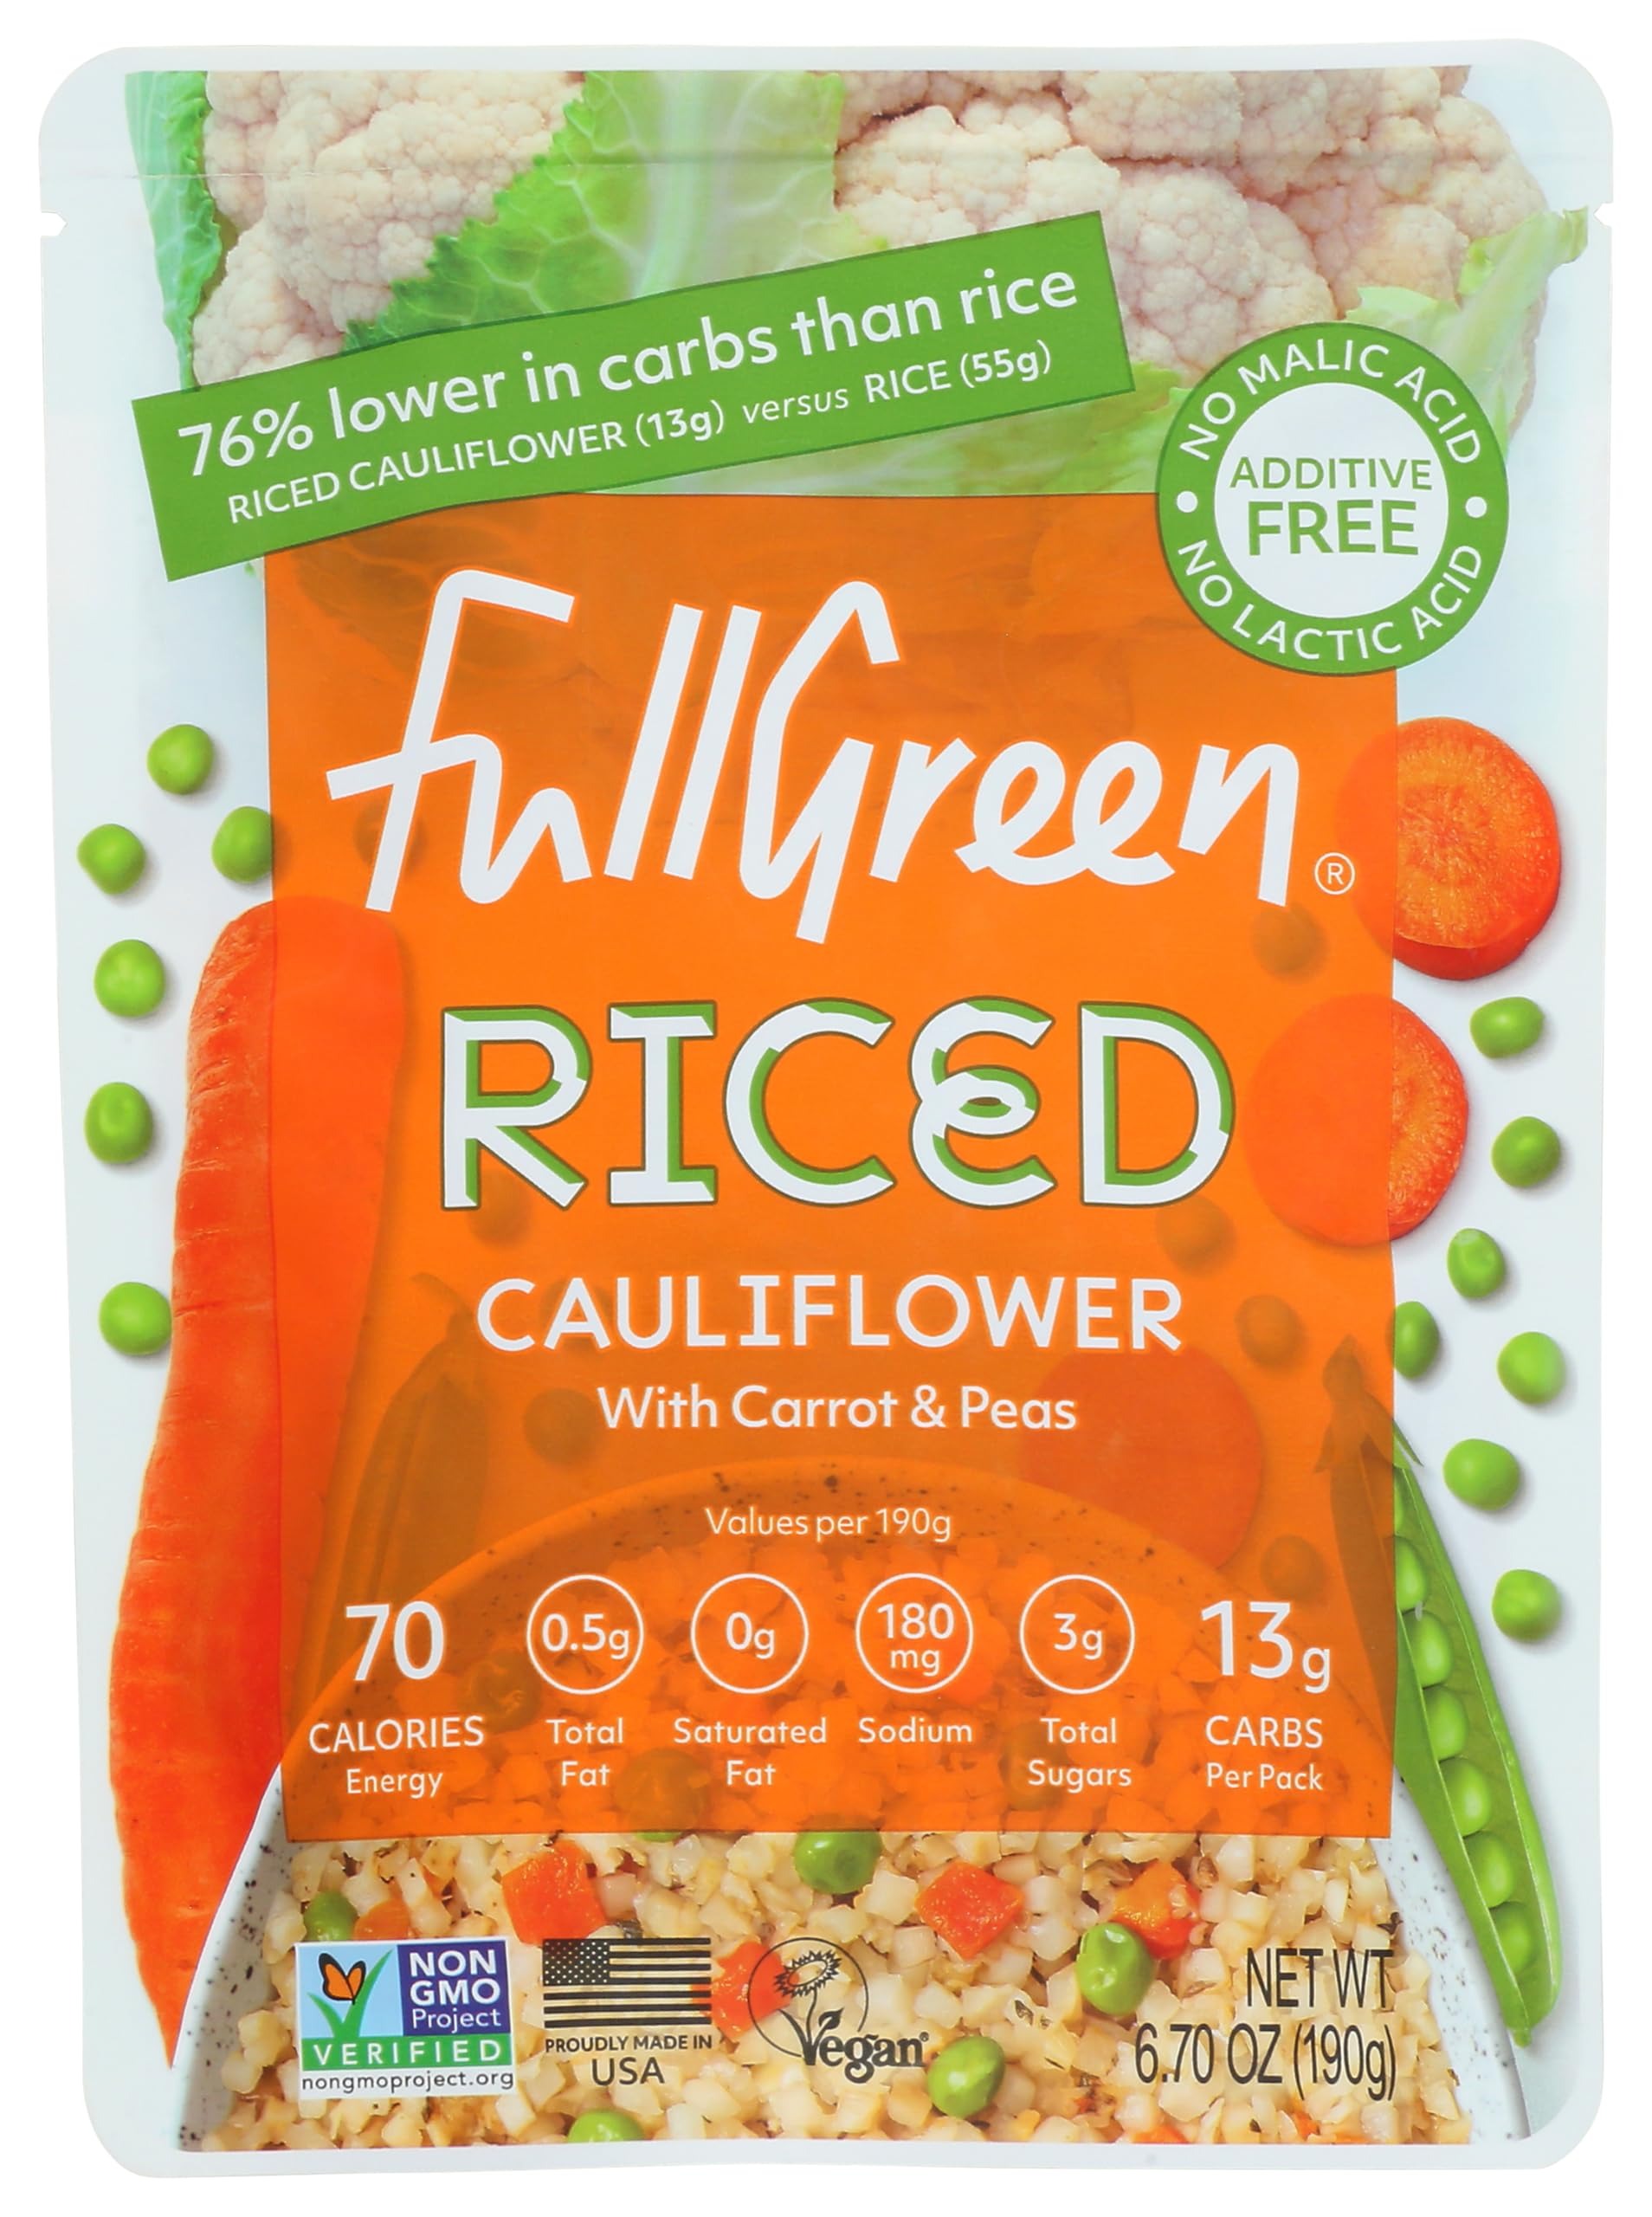
Item Name: FLGRN RCE CFWR CART PEAS (6x6.70)
Value: 1.0
Unit: Count

Price: 38.49